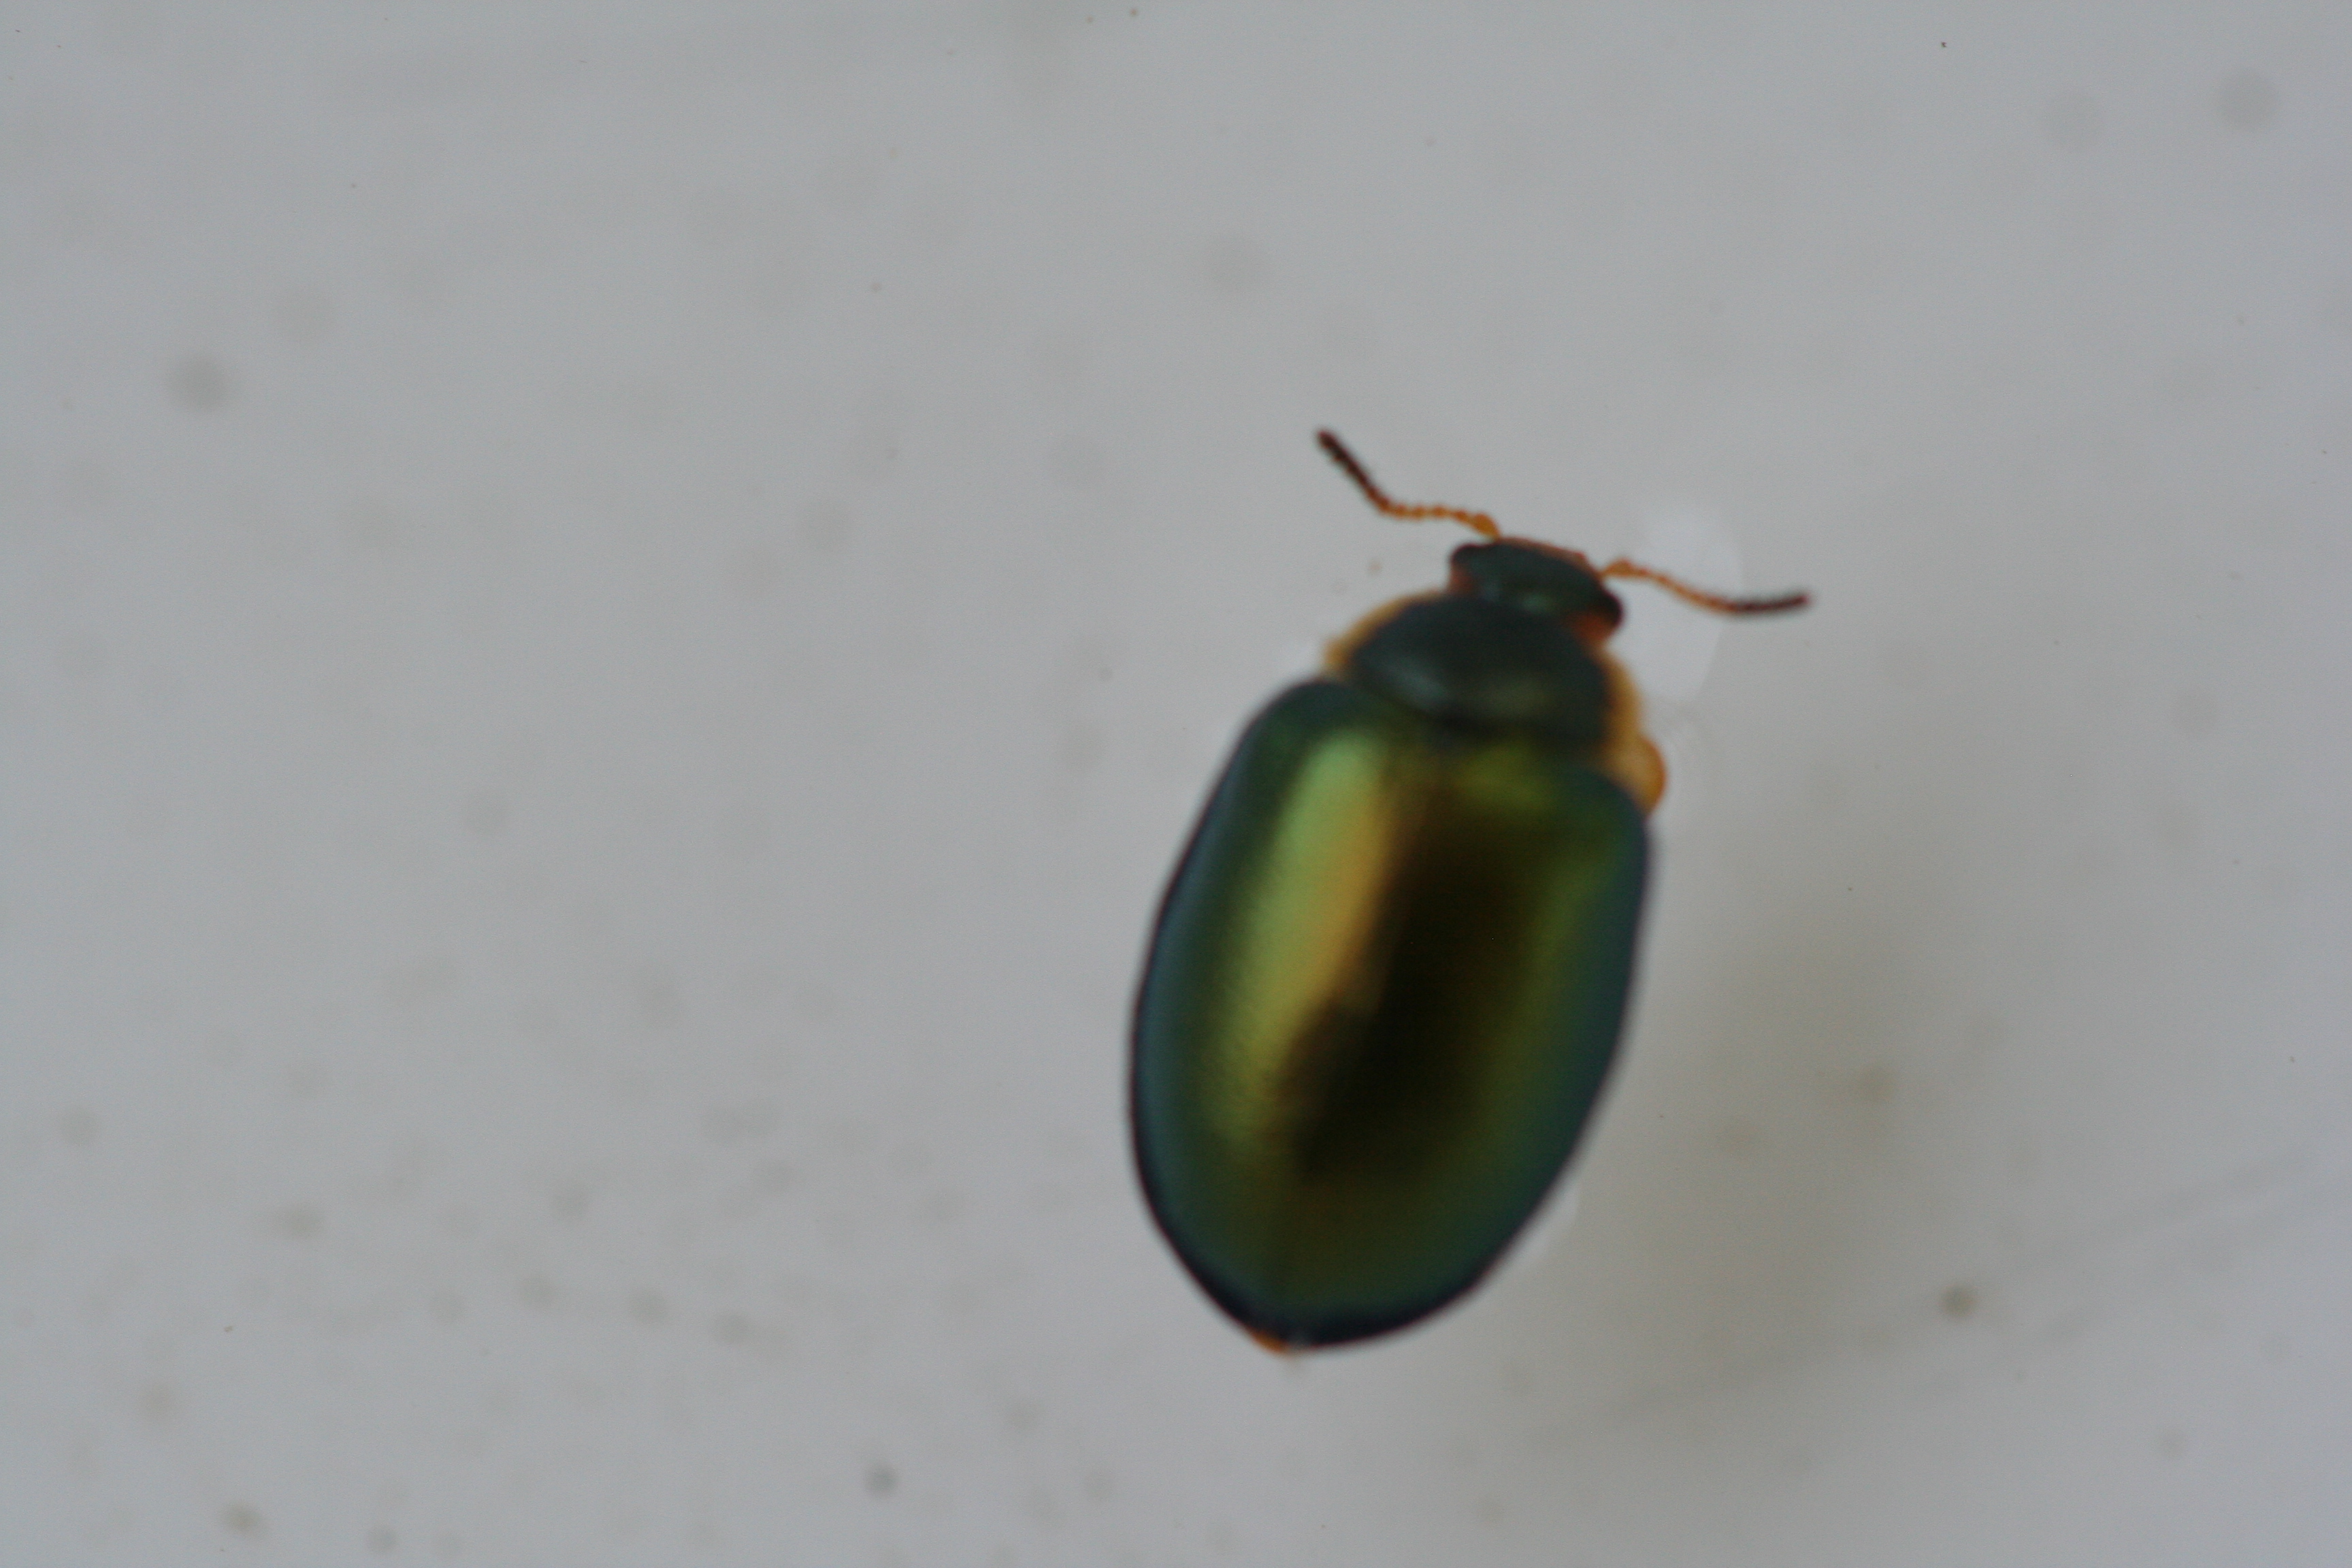
Macroinvertebrate group: bugs_and_beetles